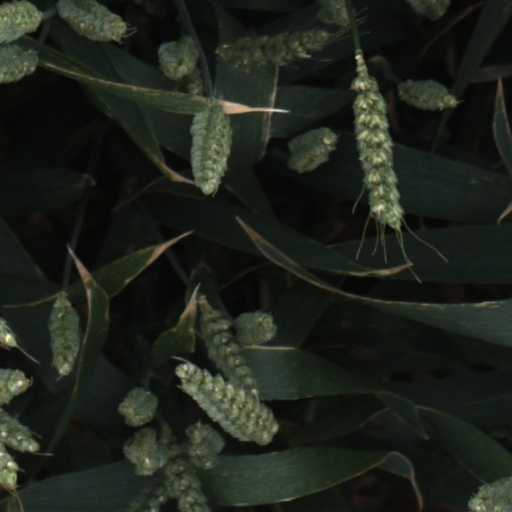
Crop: wheat